Hulett Farm

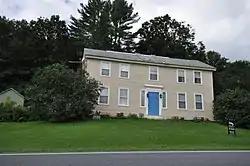

The Hulett Farm is a historic farmstead on United States Route 7 in Wallingford, Vermont. Its principal surviving element is a c. 1810 Federal period farmhouse, which is one of the oldest surviving farmhouses in rural southern Wallingford. The property was listed on the National Register of Historic Places in 1986.